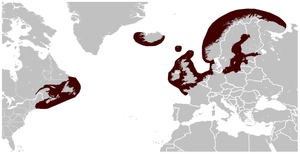
Gråsæl
Gråsælens udbredelse
Gråsælens udbredelse
Gråsælen er et pattedyr i familien ægte sæler. Den er udbredt i tre adskilte bestande i Nordatlanten, én ved den nordamerikanske østkyst, én omkring De britiske Øer, Island og den norske kyst og én i Østersøen og Den botniske Bugt. Gråsælen er let kendelig på sit karakteristisk langstrakte hoved.